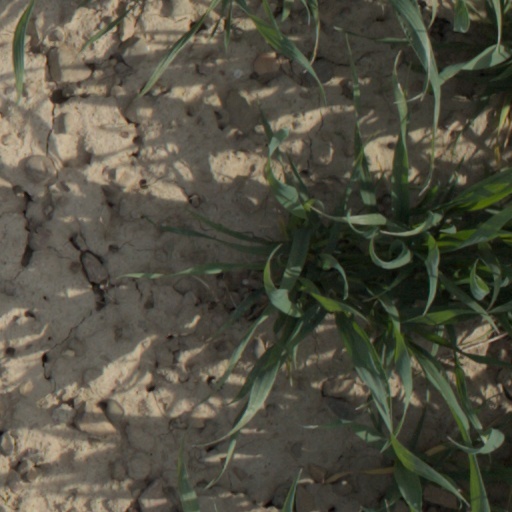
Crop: wheat